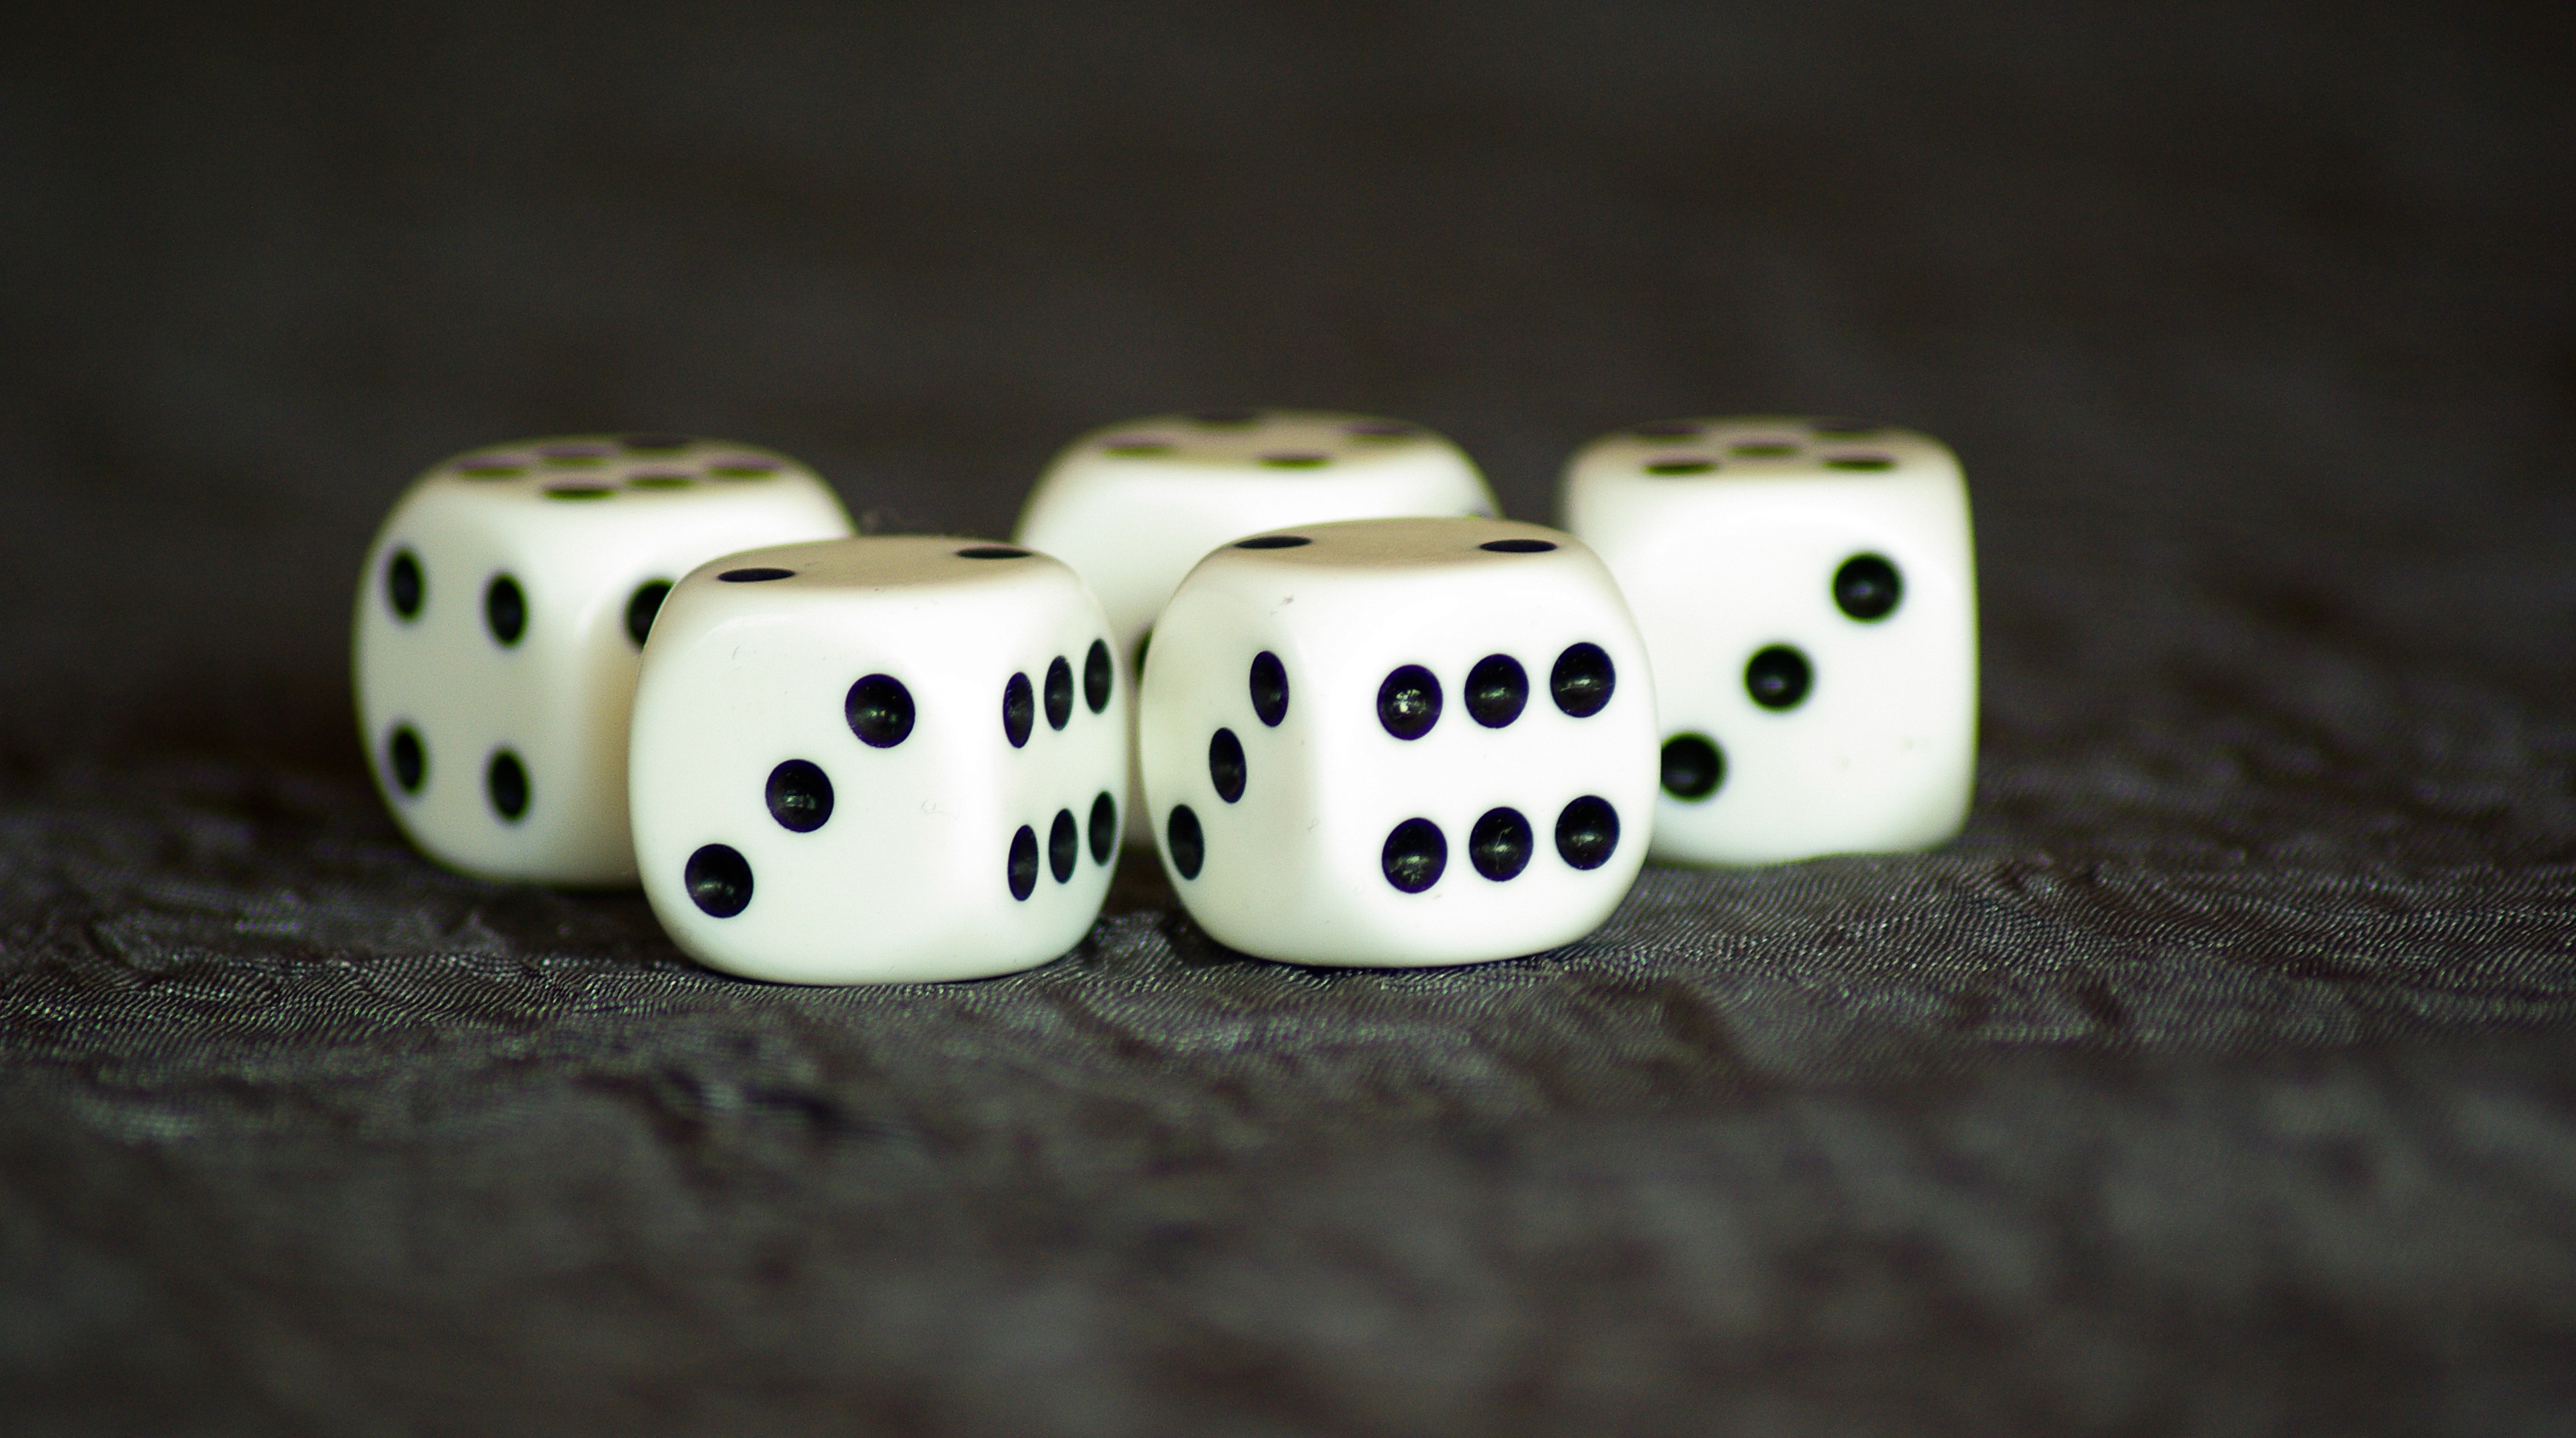
recreation, board game, of, sports, random, games, dice, dice game, indoor games and sports, tabletop game